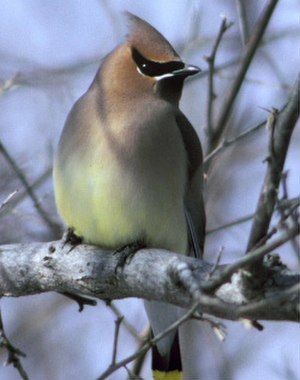
Amerikansk silkehale
Amerikansk silkehale er en spurvefugl i silkehalefamilien.